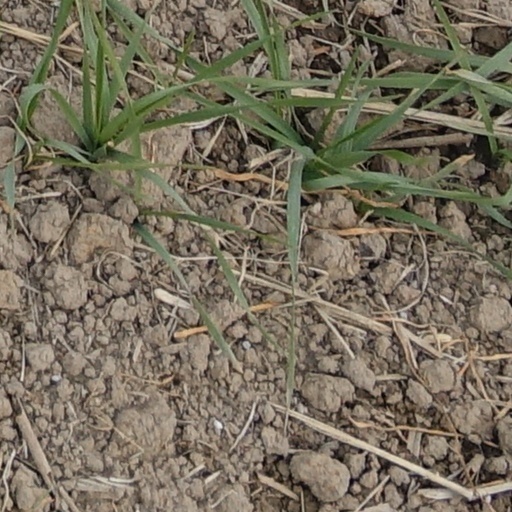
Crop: wheat